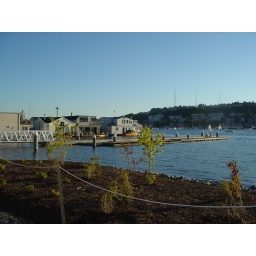
boat houses near my place